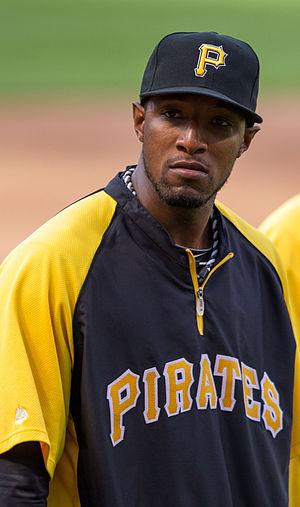
James Zell McDonald est un lanceur droitier de la Ligue majeure de baseball qui est présentement agent libre.